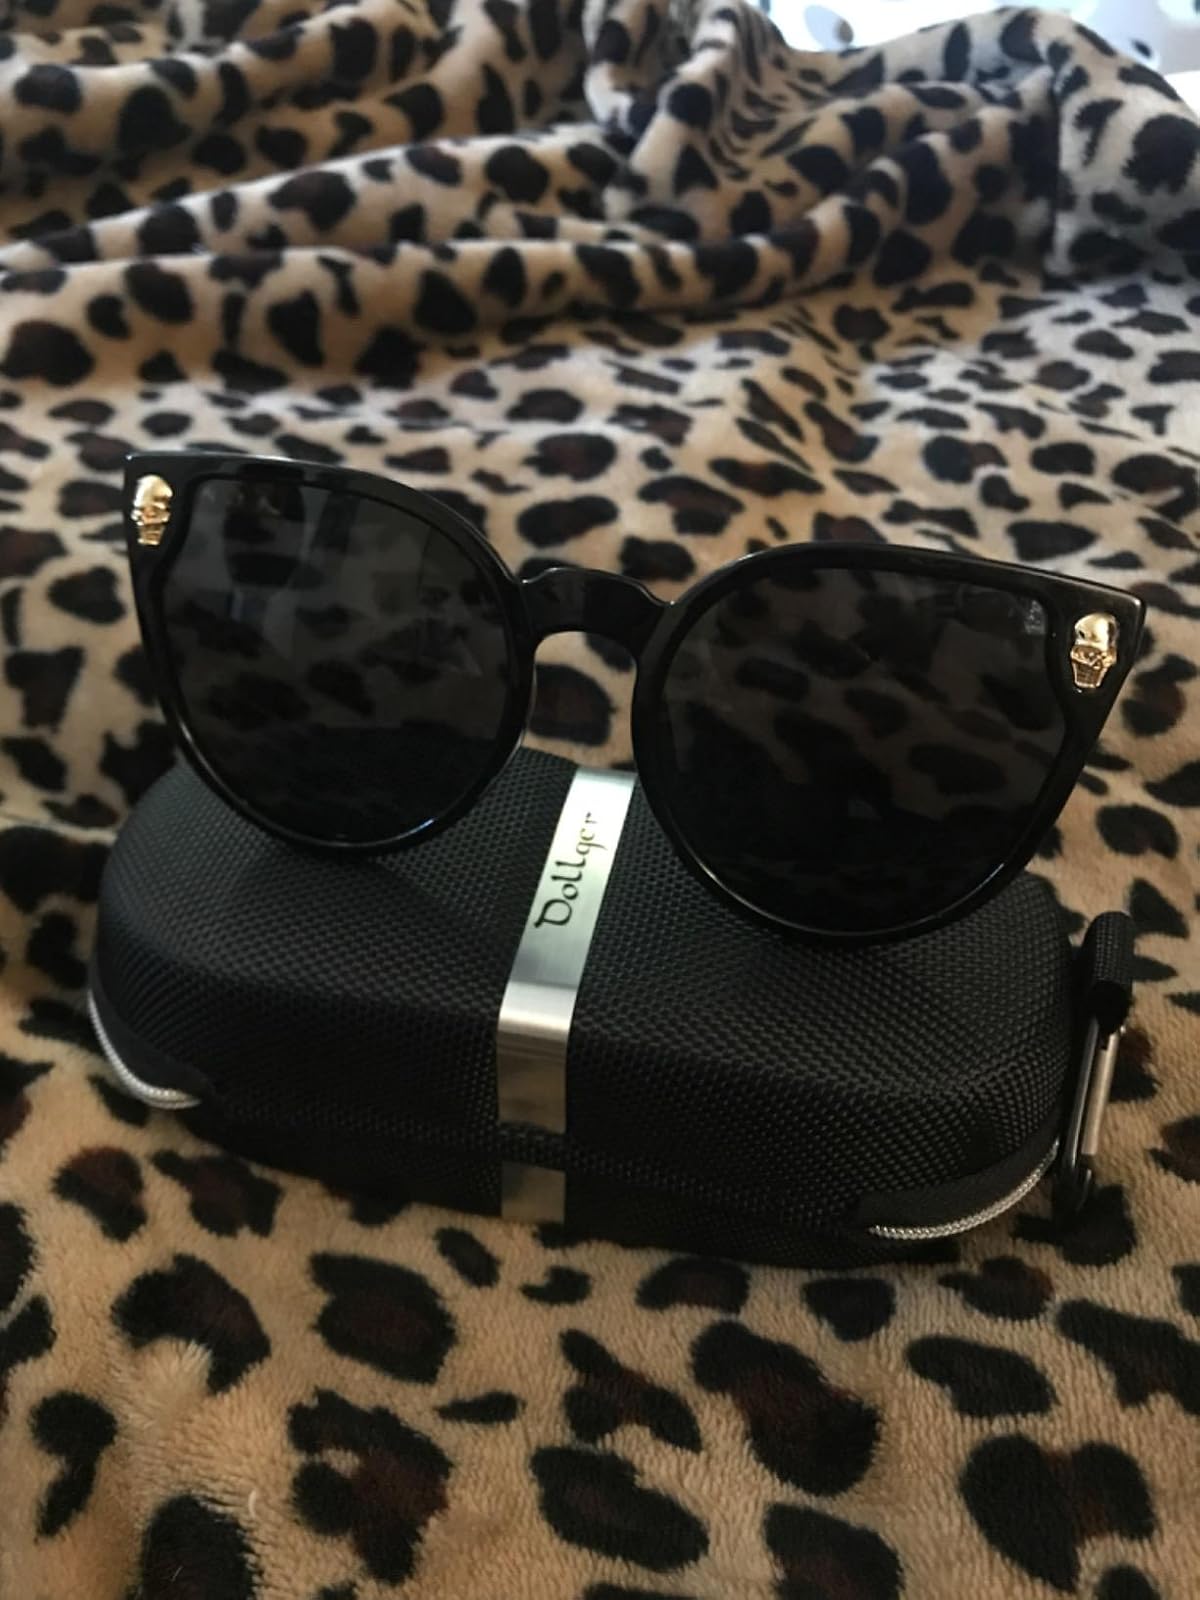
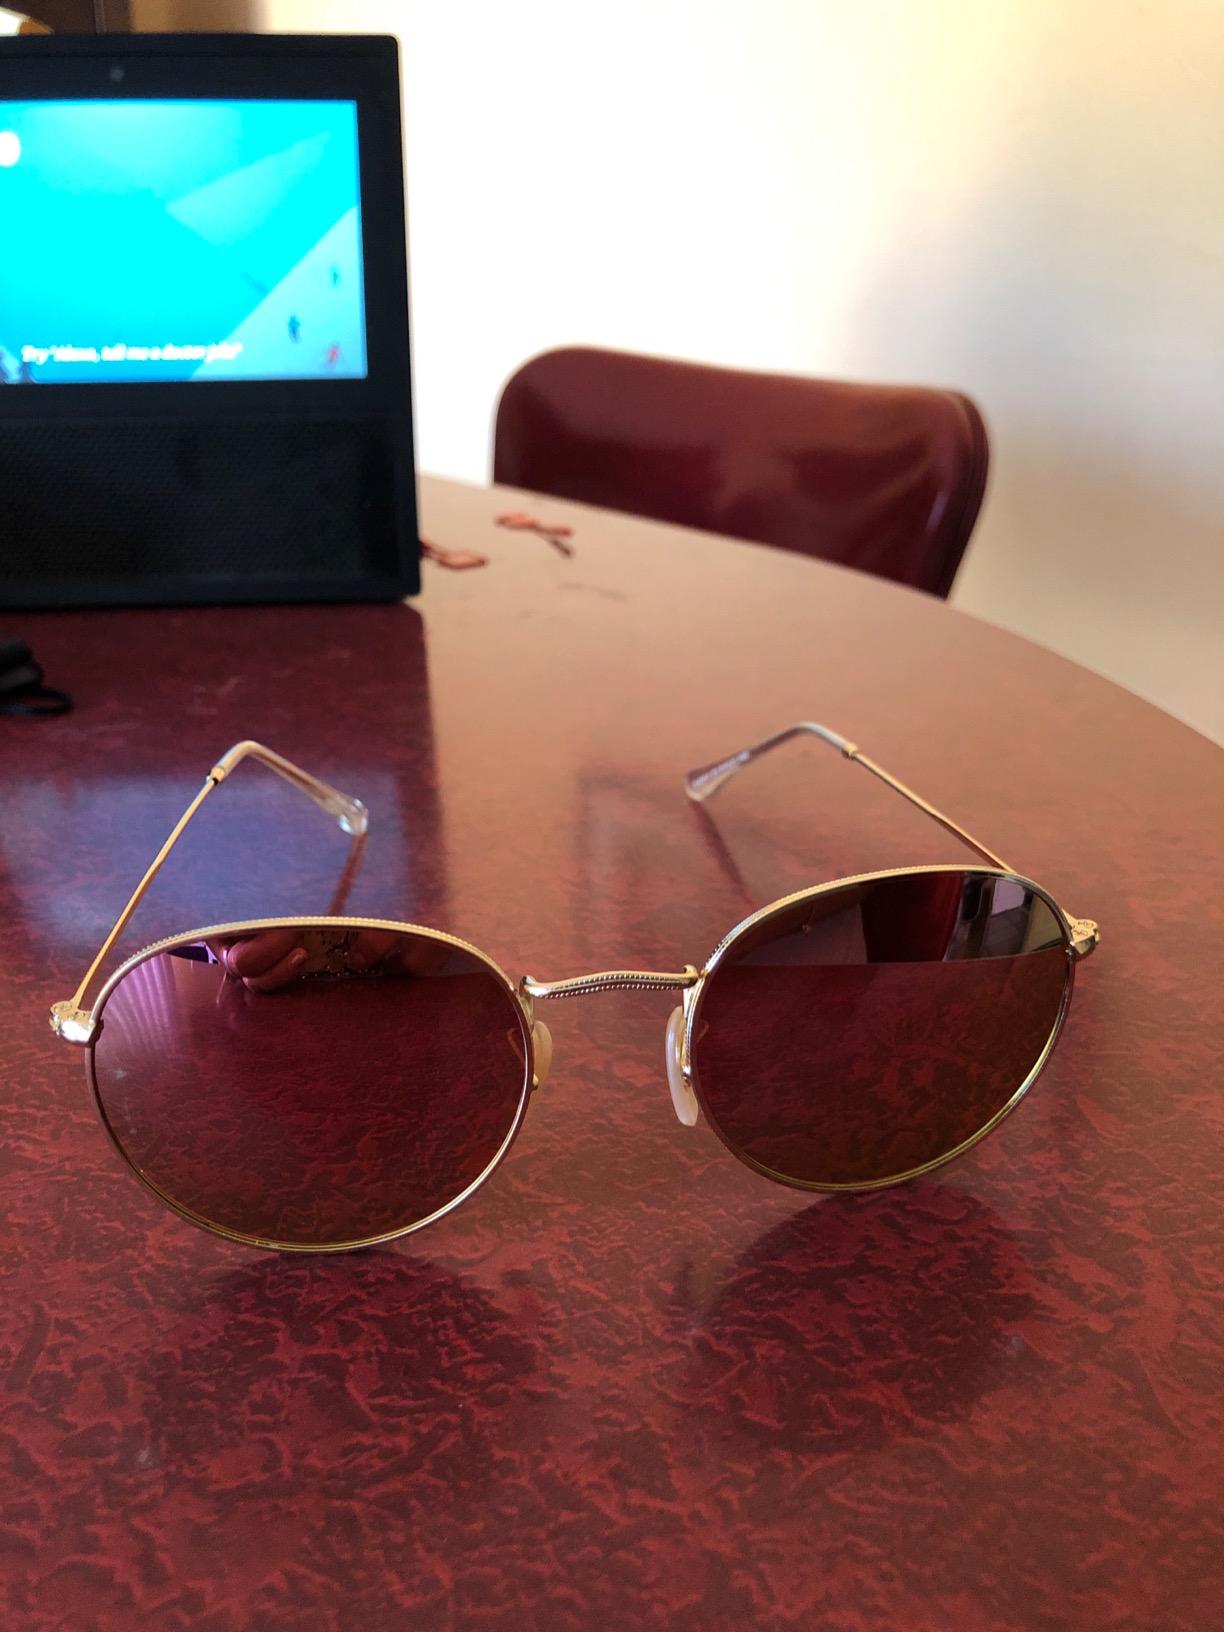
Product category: accessories_sunglasses
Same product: no